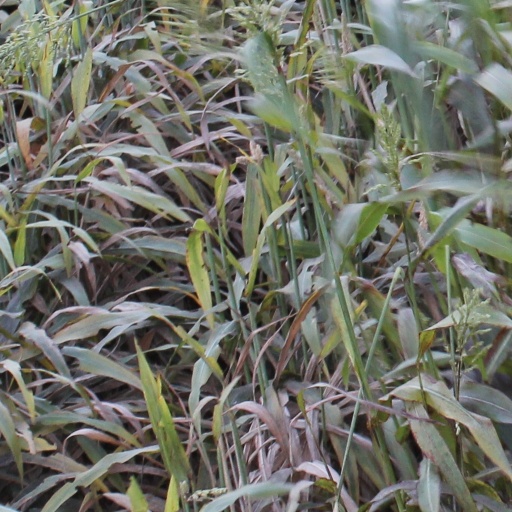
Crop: sorghum